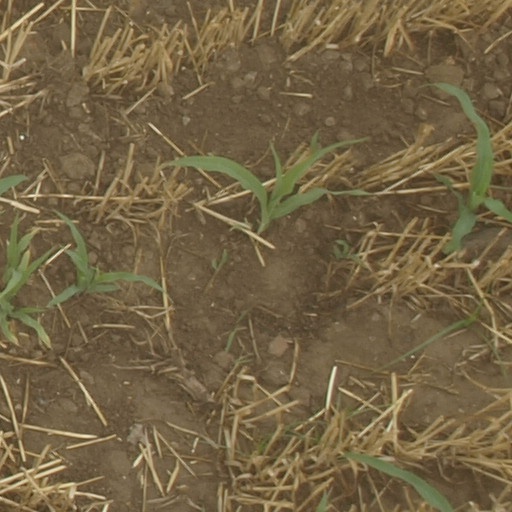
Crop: maize; corn